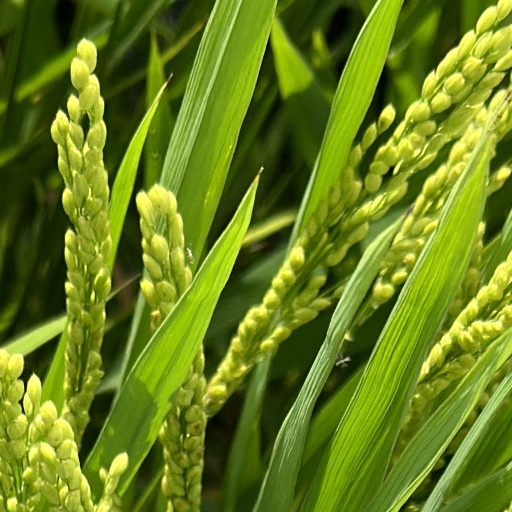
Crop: rice